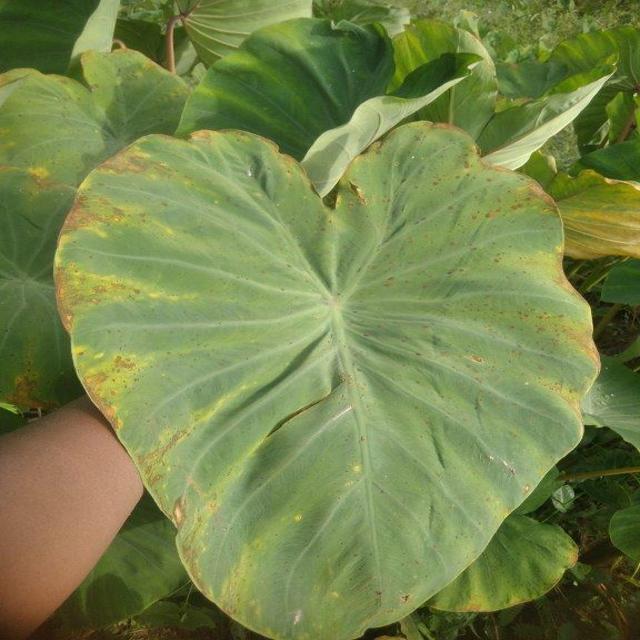
Label: Mid_Blight